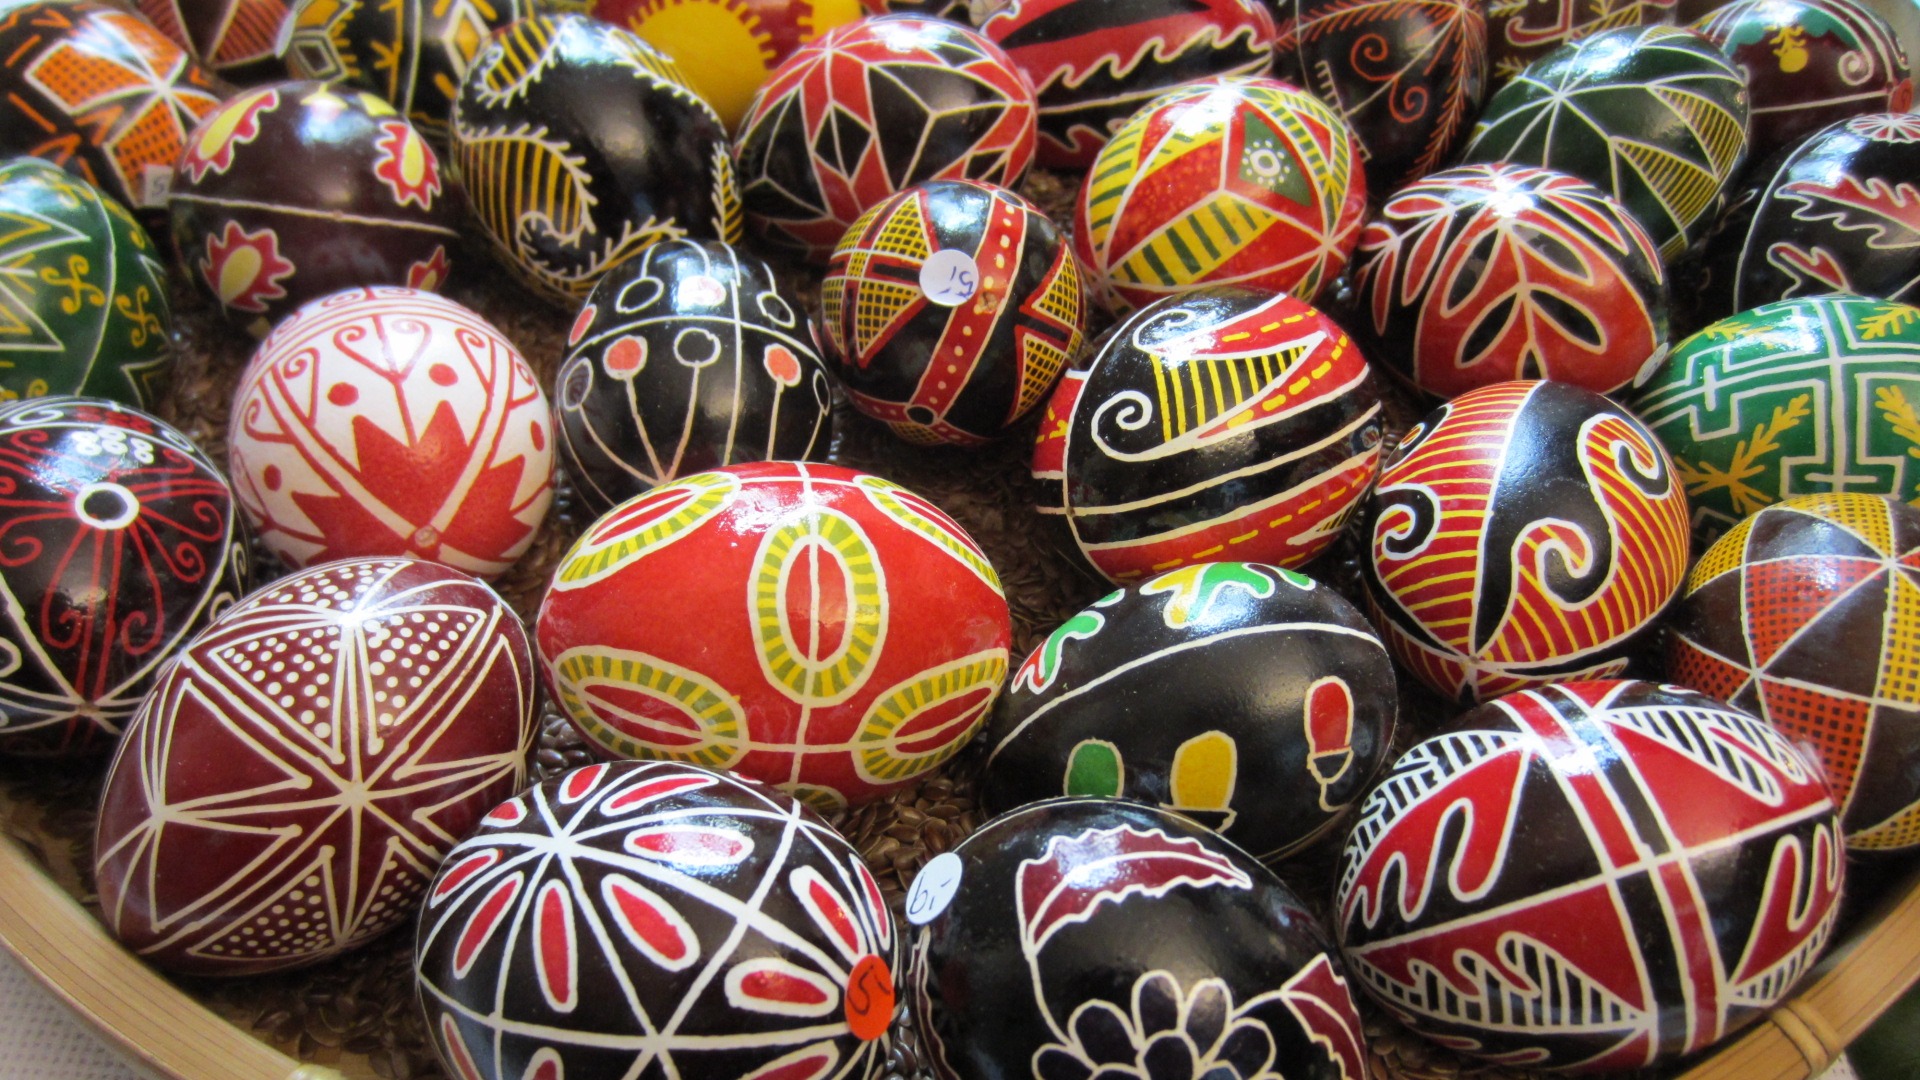
spring, color, craft, artwork, egg, painted, easter, tradition, arts crafts, customs, easter egg, easter greeting, sorbian